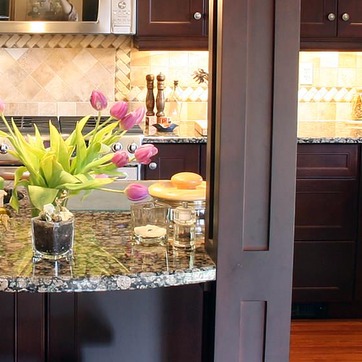
Material: food